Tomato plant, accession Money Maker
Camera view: tilt-top (135 deg); turntable rotation: 270 degrees
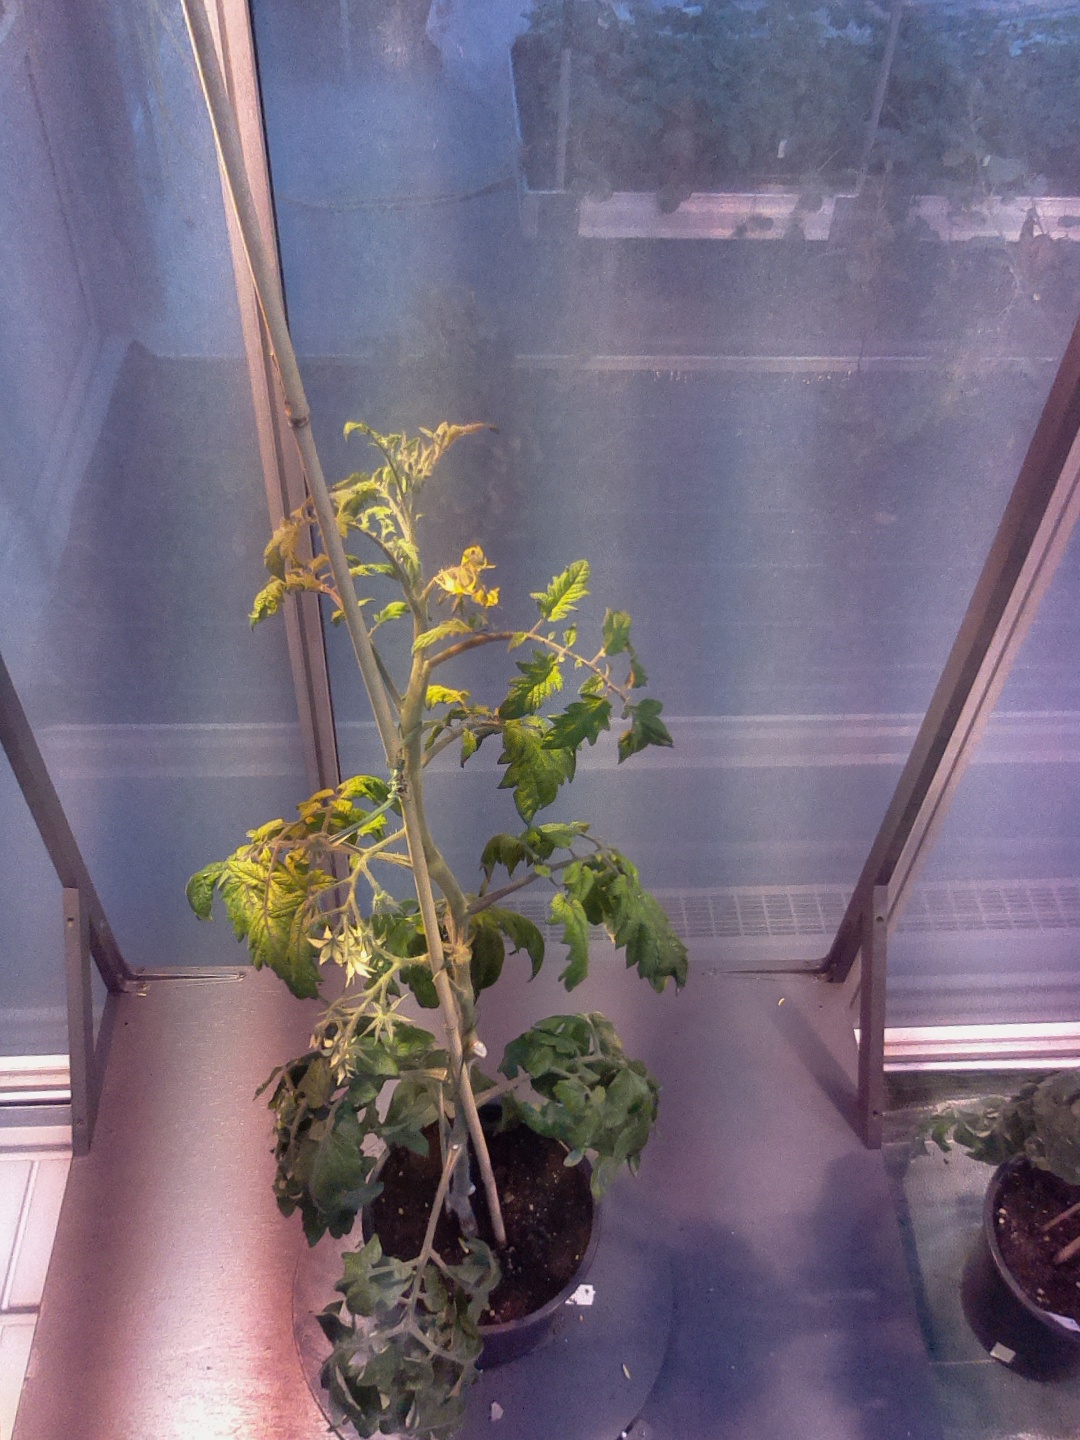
BBCH growth stage 70: Fruits at the main stem or branches visibles